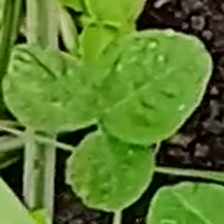
Weed species: Little_Mallow(Malva parviflora)